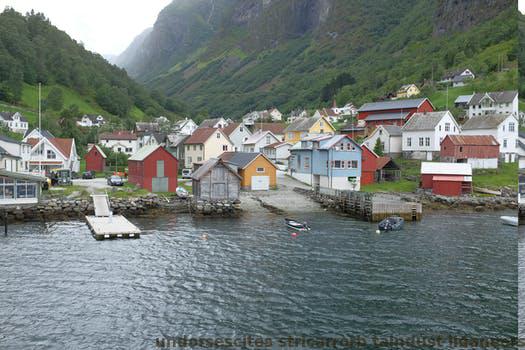
Label: Watermark